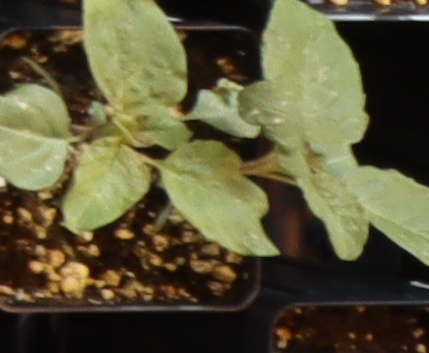
Label: Redroot Pigweed